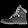
Label: Ankle boot